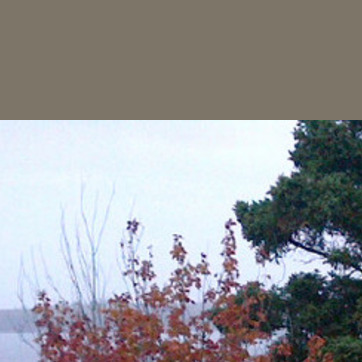
Material: sky